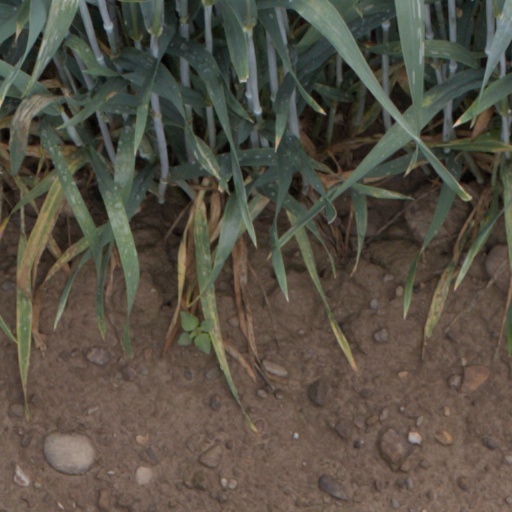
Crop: wheat